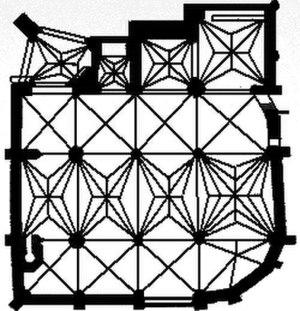
L'architecture gothique en Espagne se répandit à la fin du XIIᵉ siècle, assez rapidement après sa naissance en France. Sa consolidation fut lente, combinant à ses débuts les éléments architecturaux romans et gothiques. Dès ses débuts et jusqu'à la période du haut gothique, l'architecture espagnole resta fidèle aux modèles français. Cependant, certaines caractéristiques, comme la persistance plans au sol de style romans ou la conservation d'éléments décoratifs d'influence mudéjar, conduisirent à la formation de variantes stylistiques locales, qui prirent de l'importance à la fin du XIIIᵉ siècle et durant le XIVe, lorsque apparut une grande différenciation dans les formes architecturales et décoratives régionales. Le développement de l'architecture en Espagne durant ces siècles reflète les différentes circonstances historiques auxquelles étaient assujettis les différents royaumes de la péninsule. Ainsi, la développement du gothique dans le sud de l'Espagne actuelle fut tardif, alors que la prospérité économique de la Catalogne stimula les constructions civiles de cette zone.